Heidelberg United FC

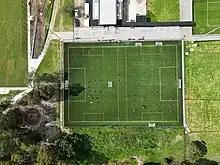
Aerial perspective of Heidelberg United Football Club. April 2023.

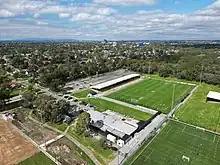
Aerial perspective of Heidelberg United Football Club amidst the Olympic Park Village. April 2023.

The Heidelberg United Alexander Soccer Club was founded in 1958 by Greek immigrants from Florina, Greece. They decided to form their own social club, the Clifton Hill Social Club. It was at that time when families, mainly immigrants wives and their unmarried children, began to arrive in Australia in great numbers.